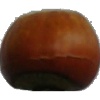
Label: Nut Forest 1